Forrest L. Vosler

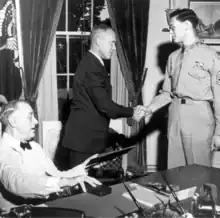
Vosler receives the Medal of Honor from President Franklin D. Roosevelt (1944)

Vosler enlisted as a private in the Army at Rochester, New York on October 8, 1942. He took basic training at Atlantic City, New Jersey, the Radio Operator and Mechanics School at Scott Field, Illinois; and Flexible Gunnery School at Harlingen, Texas. By May 22, 1943, he had successfully completed his training and three days later was promoted to sergeant. He was promoted to staff sergeant in August at Pyote, Texas, while awaiting overseas movement. In October 1943, he deployed to Europe as a radio operator and aerial gunner on B-17s assigned to the 8th Air Force's 358th Bombardment Squadron (Heavy), 303rd Bombardment Group (Heavy) based at RAF Molesworth, England. At approximately 8:30 a.m. on December 20, 1943, Staff Sergeant Vosler took off on his fourth combat mission. His aircraft, on its 28th combat mission, was a B-17F named the "Jersey Bounce Jr.," S/N 42-29664. The plane and crew reached the target area of Bremen, Germany, just before noon. The bombers encountered concentrated, accurate and intense flak over Axis territory. In addition to the anti-aircraft fire, about 125 German fighters repeatedly attacked the formation. This was a costly mission for the 8th Air Force as a total of 27 bombers were lost including the Jersey Bounce Jr. after it ditched in the North Sea. Staff Sergeant Vosler was seriously wounded in action. Vosler was hit initially in the legs and thighs and then again in the face when 20-mm. cannon shells exploded in his aircraft, and his B-17 was forced out of formation. During the ditching, Vosler also saved the tail gunner's life. The badly wounded gunner (Sgt. George Buske) was removed from the still-floating ditched Fortress and put on one of the wings while the other crewmen prepared the life raft. Buske, unconscious, started to slide down the trailing edge of the wing into the water. Vosler grabbed him around his waist while using his other hand to hold an antenna wire to avoid falling into the cold water. Vosler accomplished this while coping with a badly wounded eye that resulted from an earlier exploding 20mm cannon shell that hit his gun position. Staff Sergeant Vosler was recommended for the Medal of Honor based on his heroism and was promoted to technical sergeant two weeks after this mission. He was confined to Air Force hospitals in England until his return to the United States in March 1944.